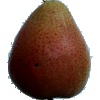
Label: pear_forelle